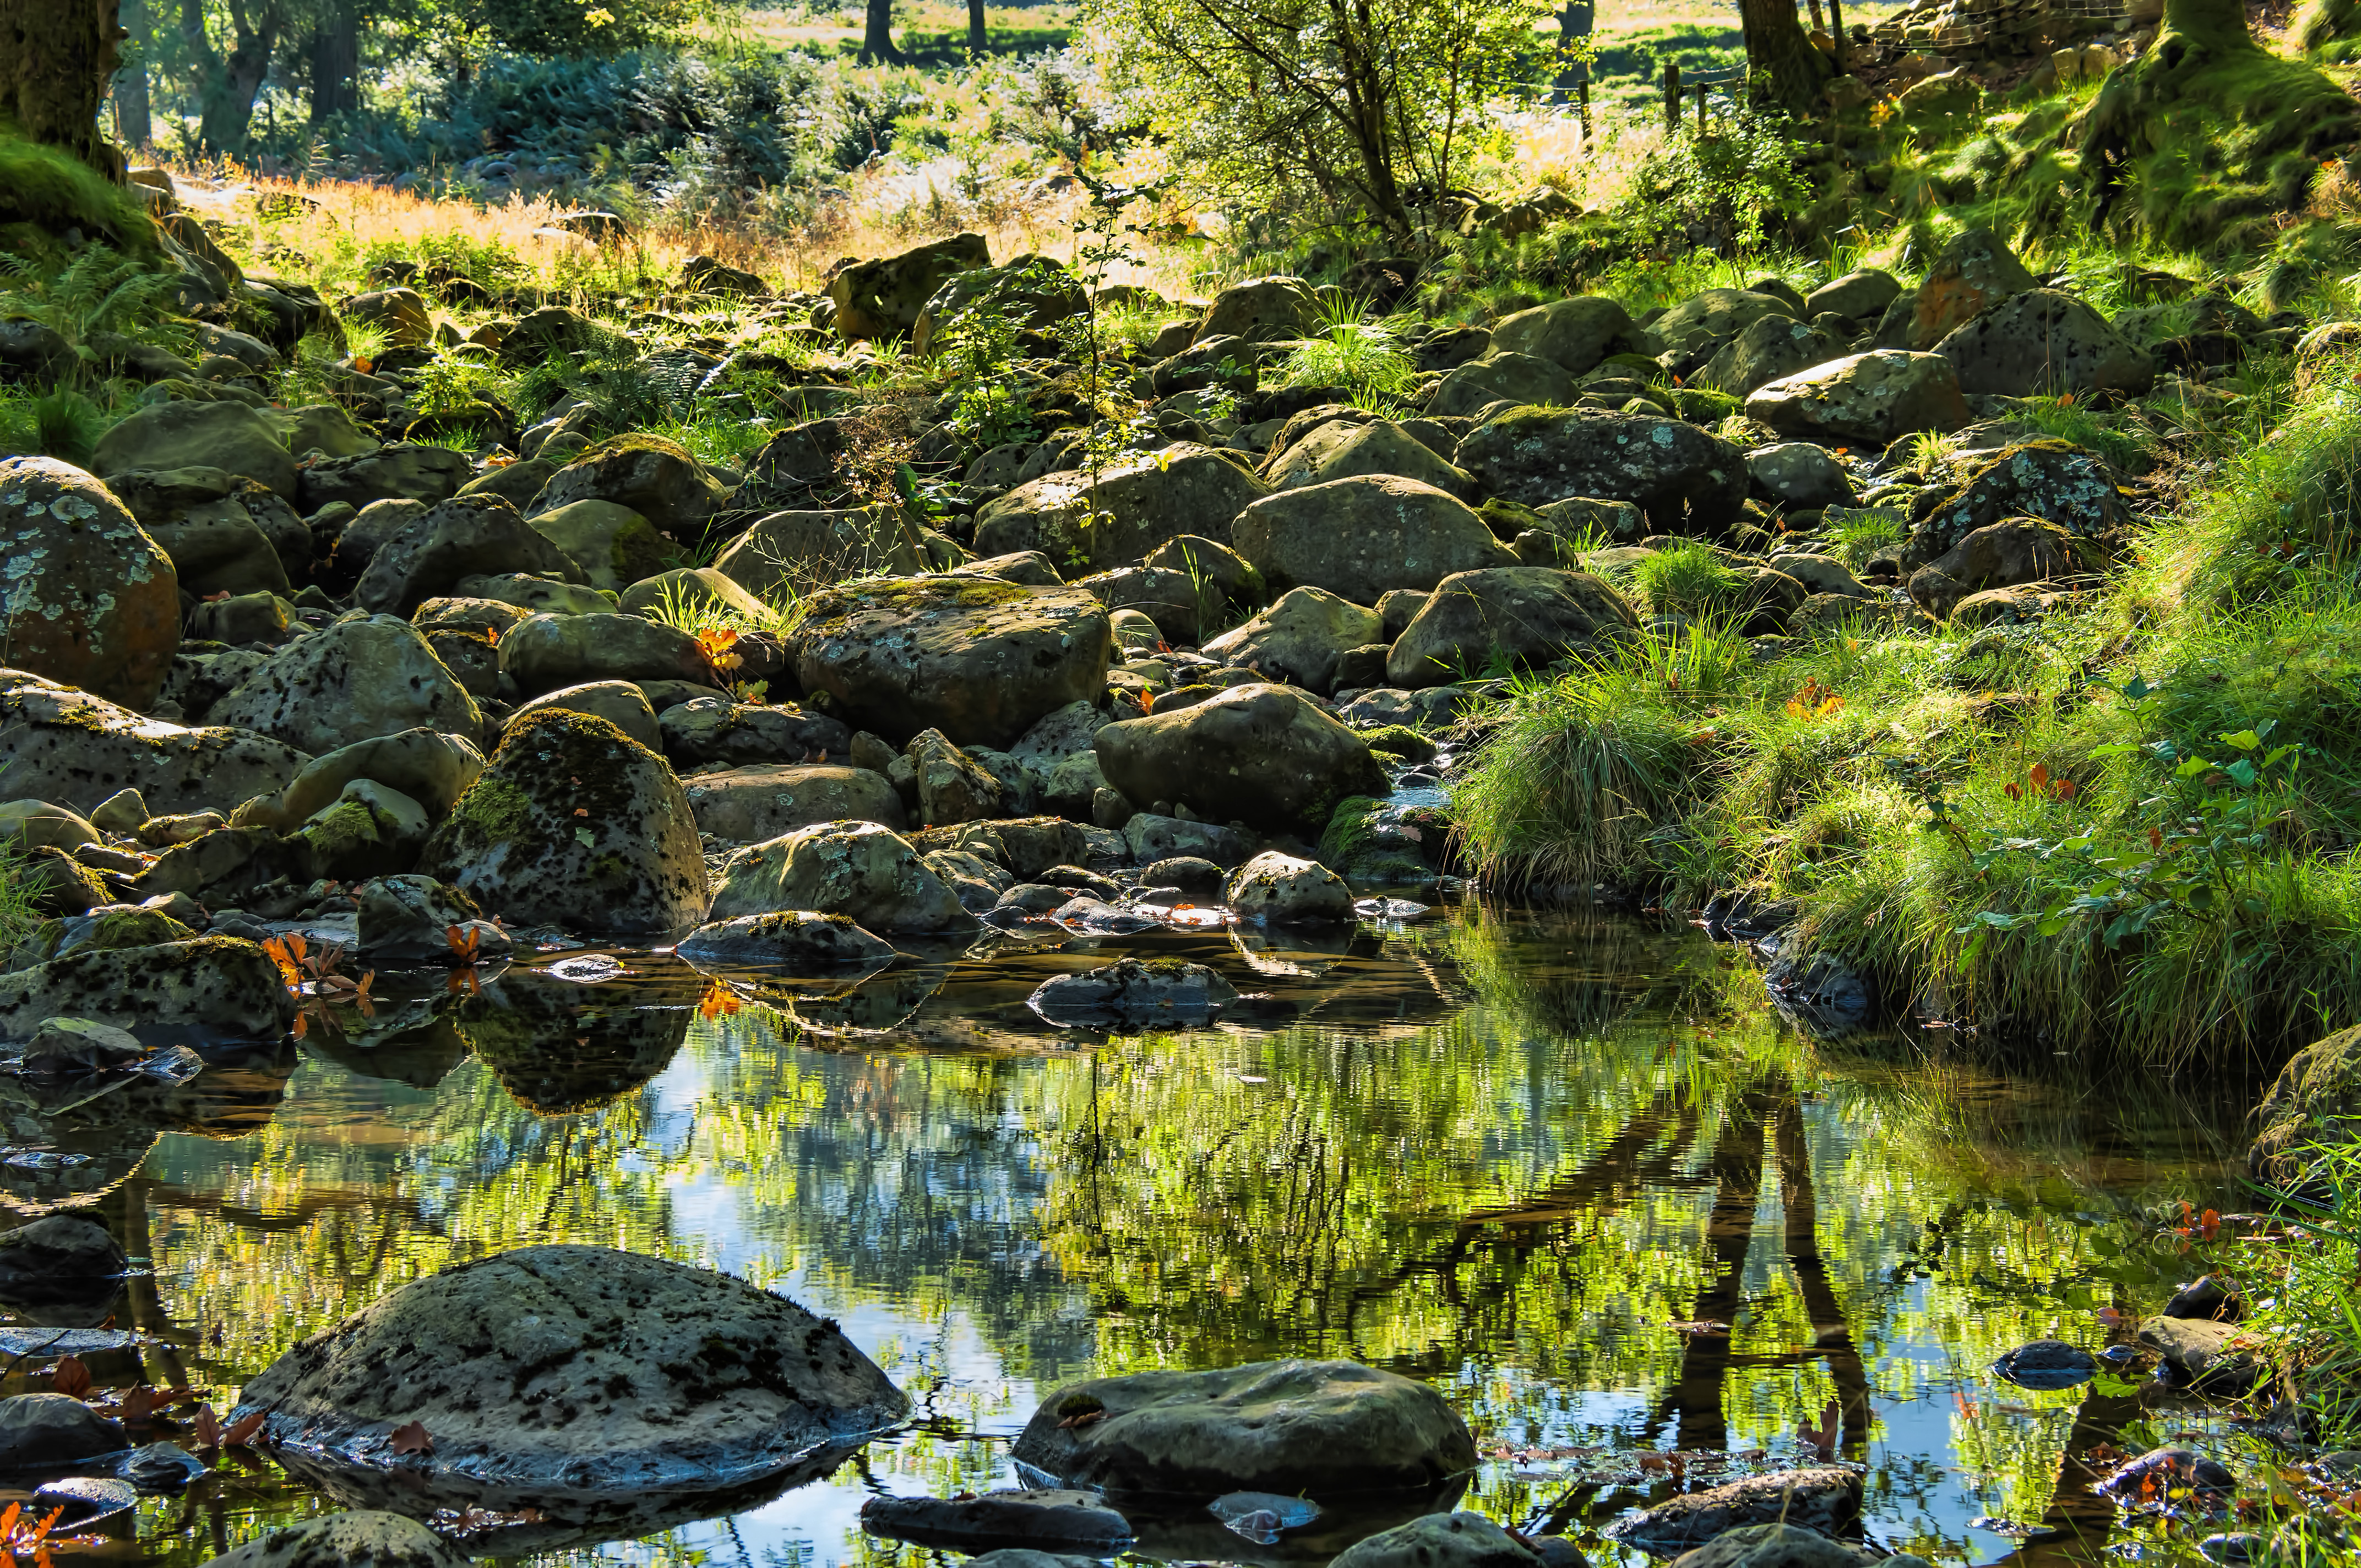
forest, rock, wilderness, pond, stream, jungle, botany, garden, body of water, vegetation, rainforest, woodland, habitat, ecosystem, borrowdale, lakedistrict, natural environment